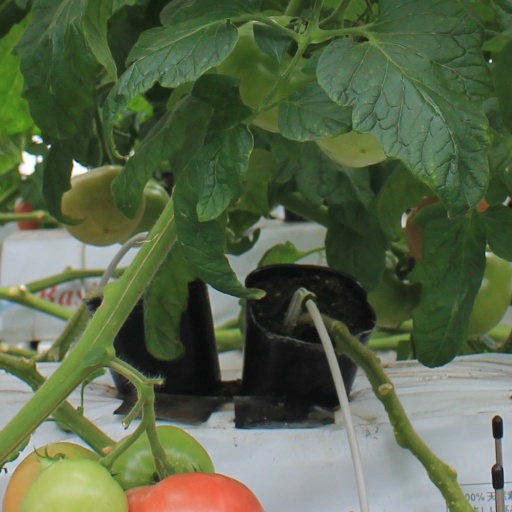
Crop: tomato